German New Guinea

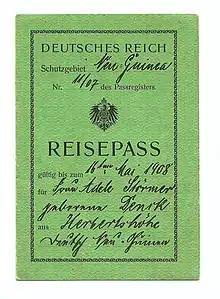
Exceptionally rare New Guinea passport

German New Guinea consisted of the northeastern part of the island of New Guinea and several nearby island groups, and was part of the German colonial empire. The mainland part of the territory, called , became a German protectorate in 1884. Other island groups were added subsequently. The Bismarck Archipelago (New Britain, New Ireland and several smaller islands), and the North Solomon Islands were declared a German protectorate in 1885. The Caroline Islands, Palau, and the Mariana Islands (except for Guam) were bought from Spain in 1899. German New Guinea annexed the formerly separate German Protectorate of Marshall Islands, which also included Nauru, in 1906. German Samoa, though part of the German colonial empire, was not part of German New Guinea.